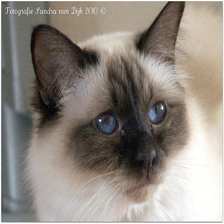
Species: cat
Breed: Birman